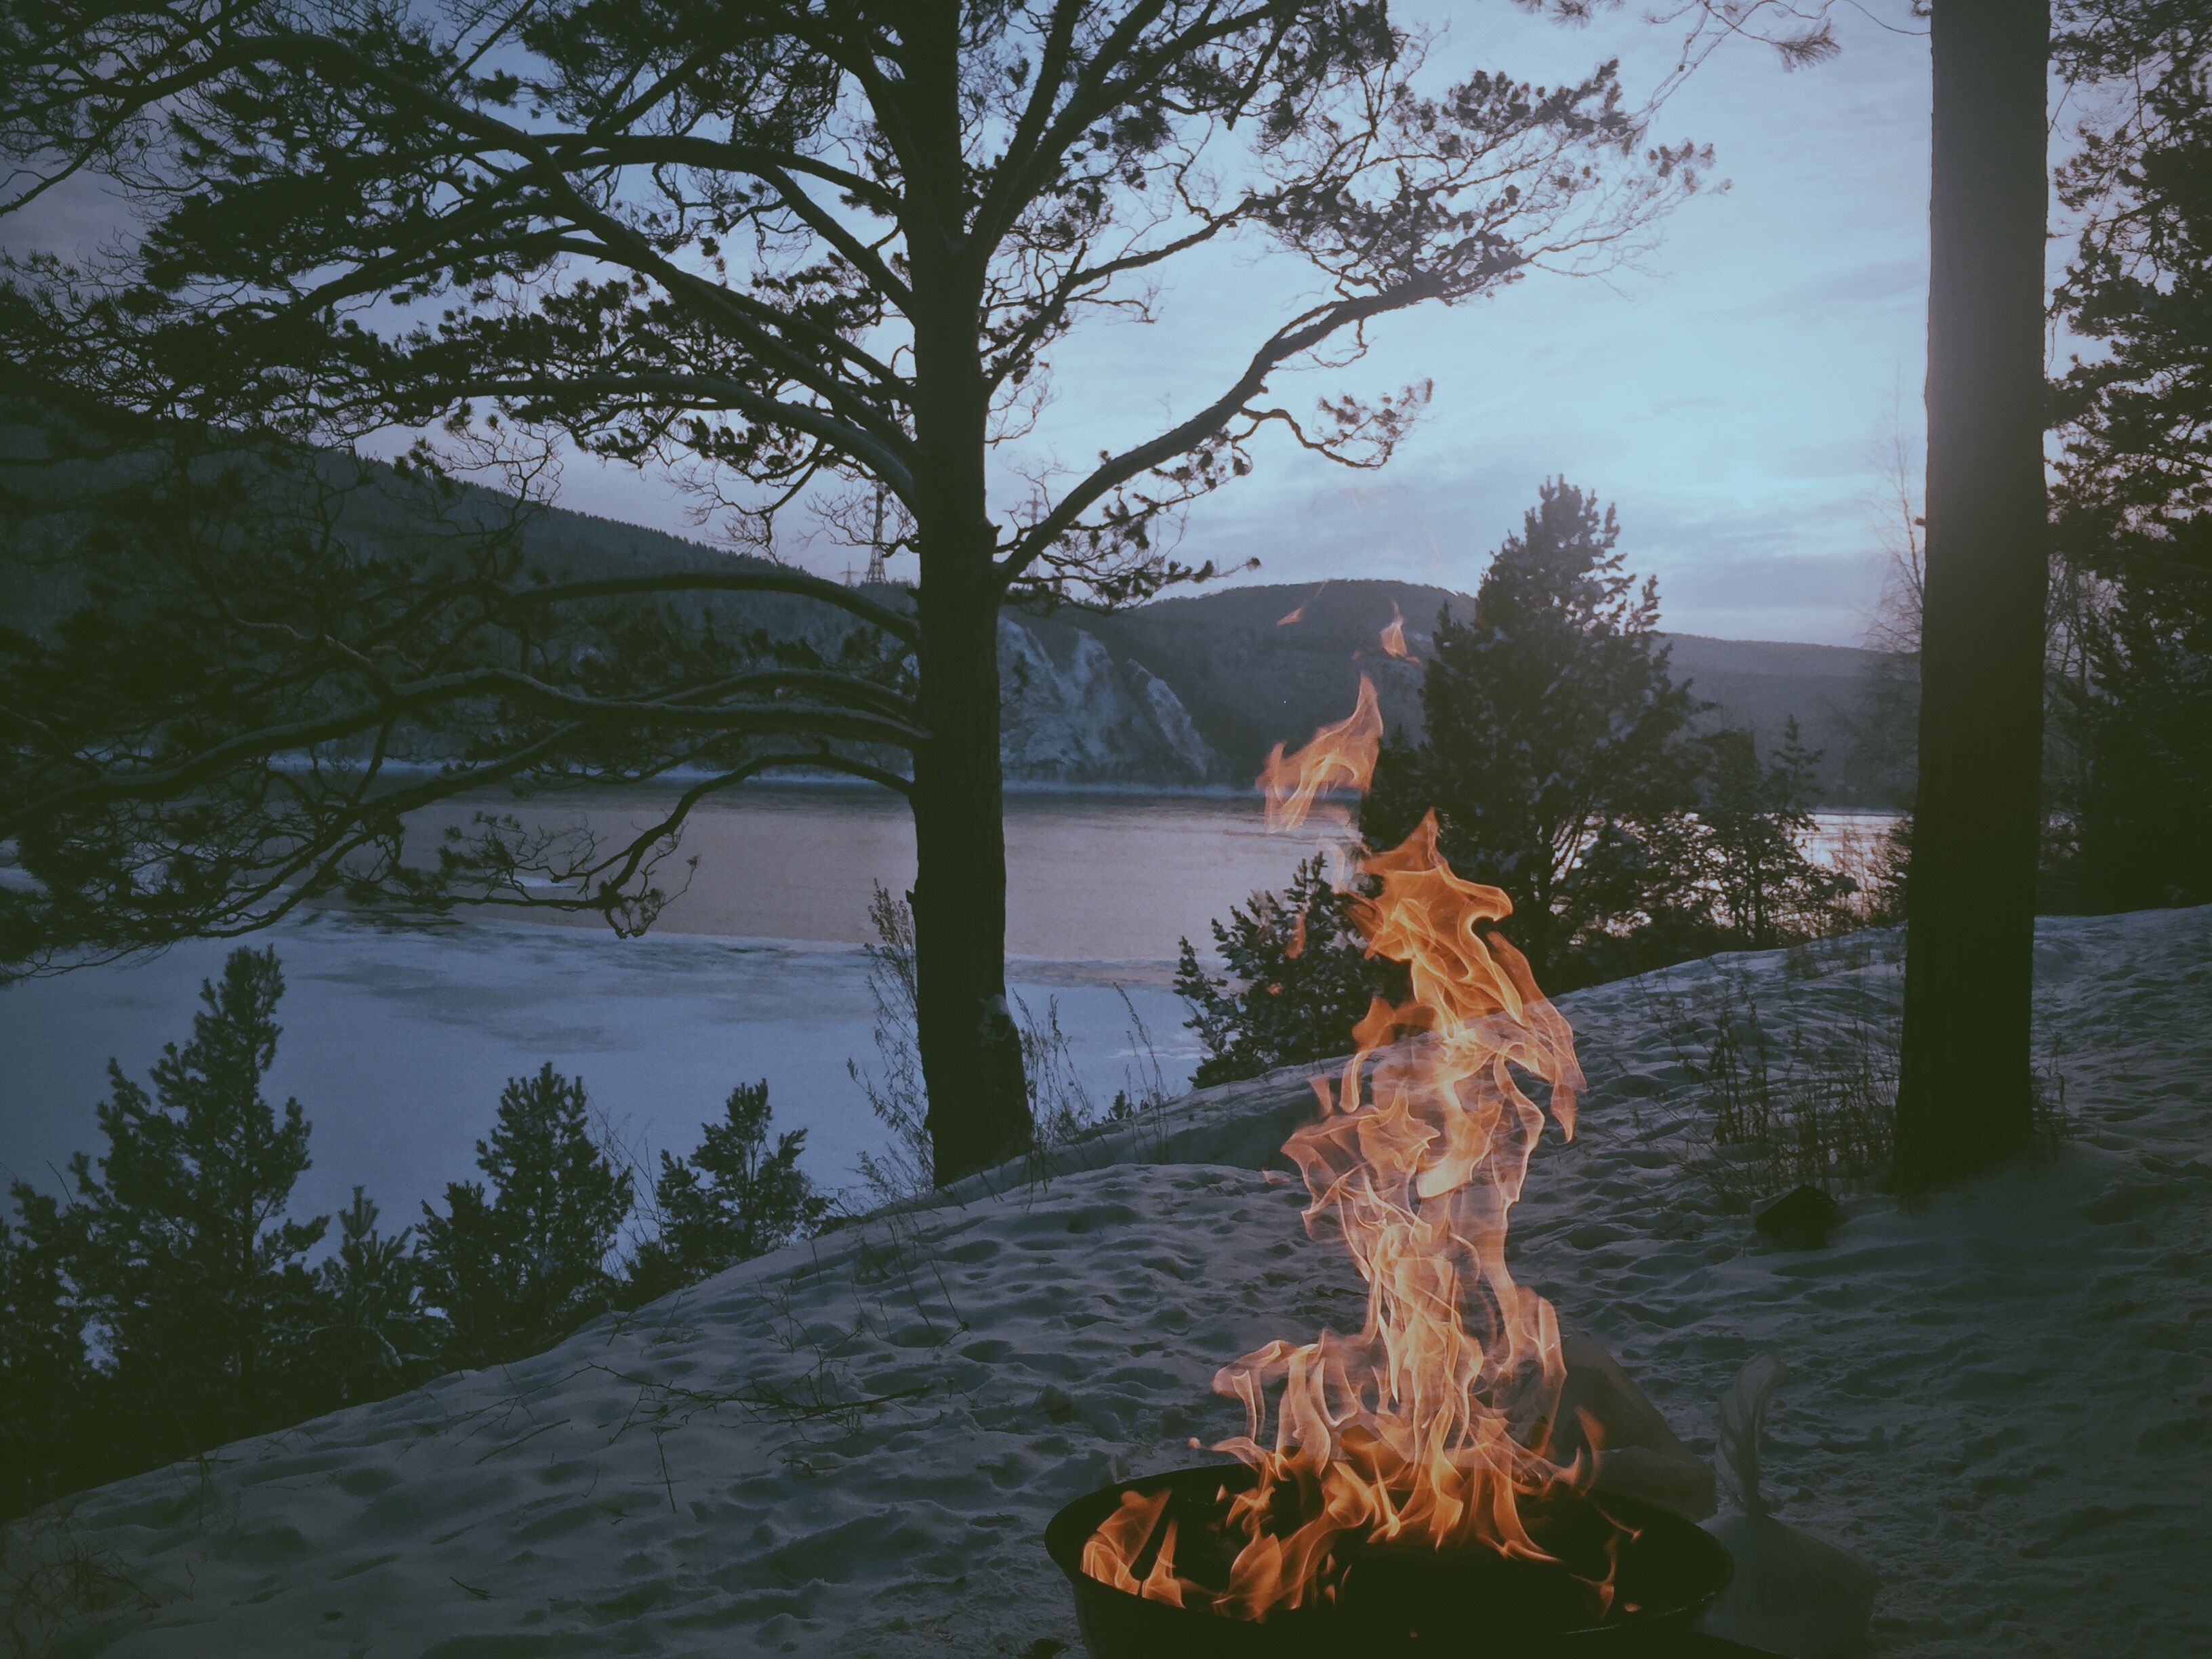
tree, water, nature, forest, wilderness, lake, river, travel, recreation, idyllic, reflection, fire, garden, leisure, season, outdoors, one, relaxation, woodland